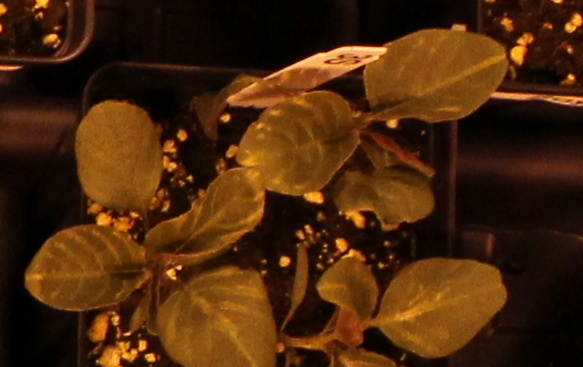
Label: Redroot Pigweed